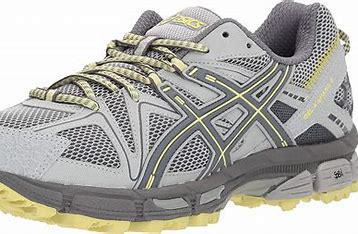
Brand: Asics
Model: Gel Kahana 8